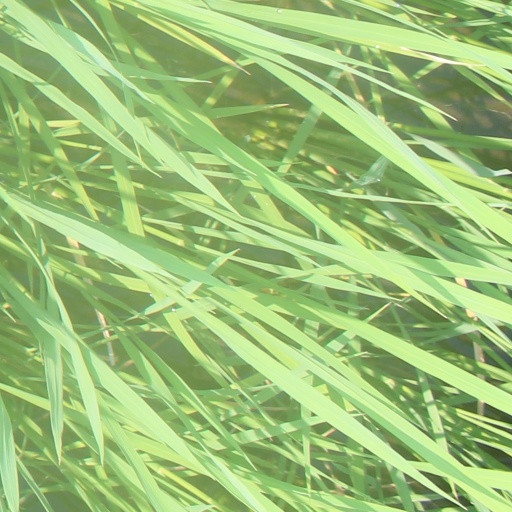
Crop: rice